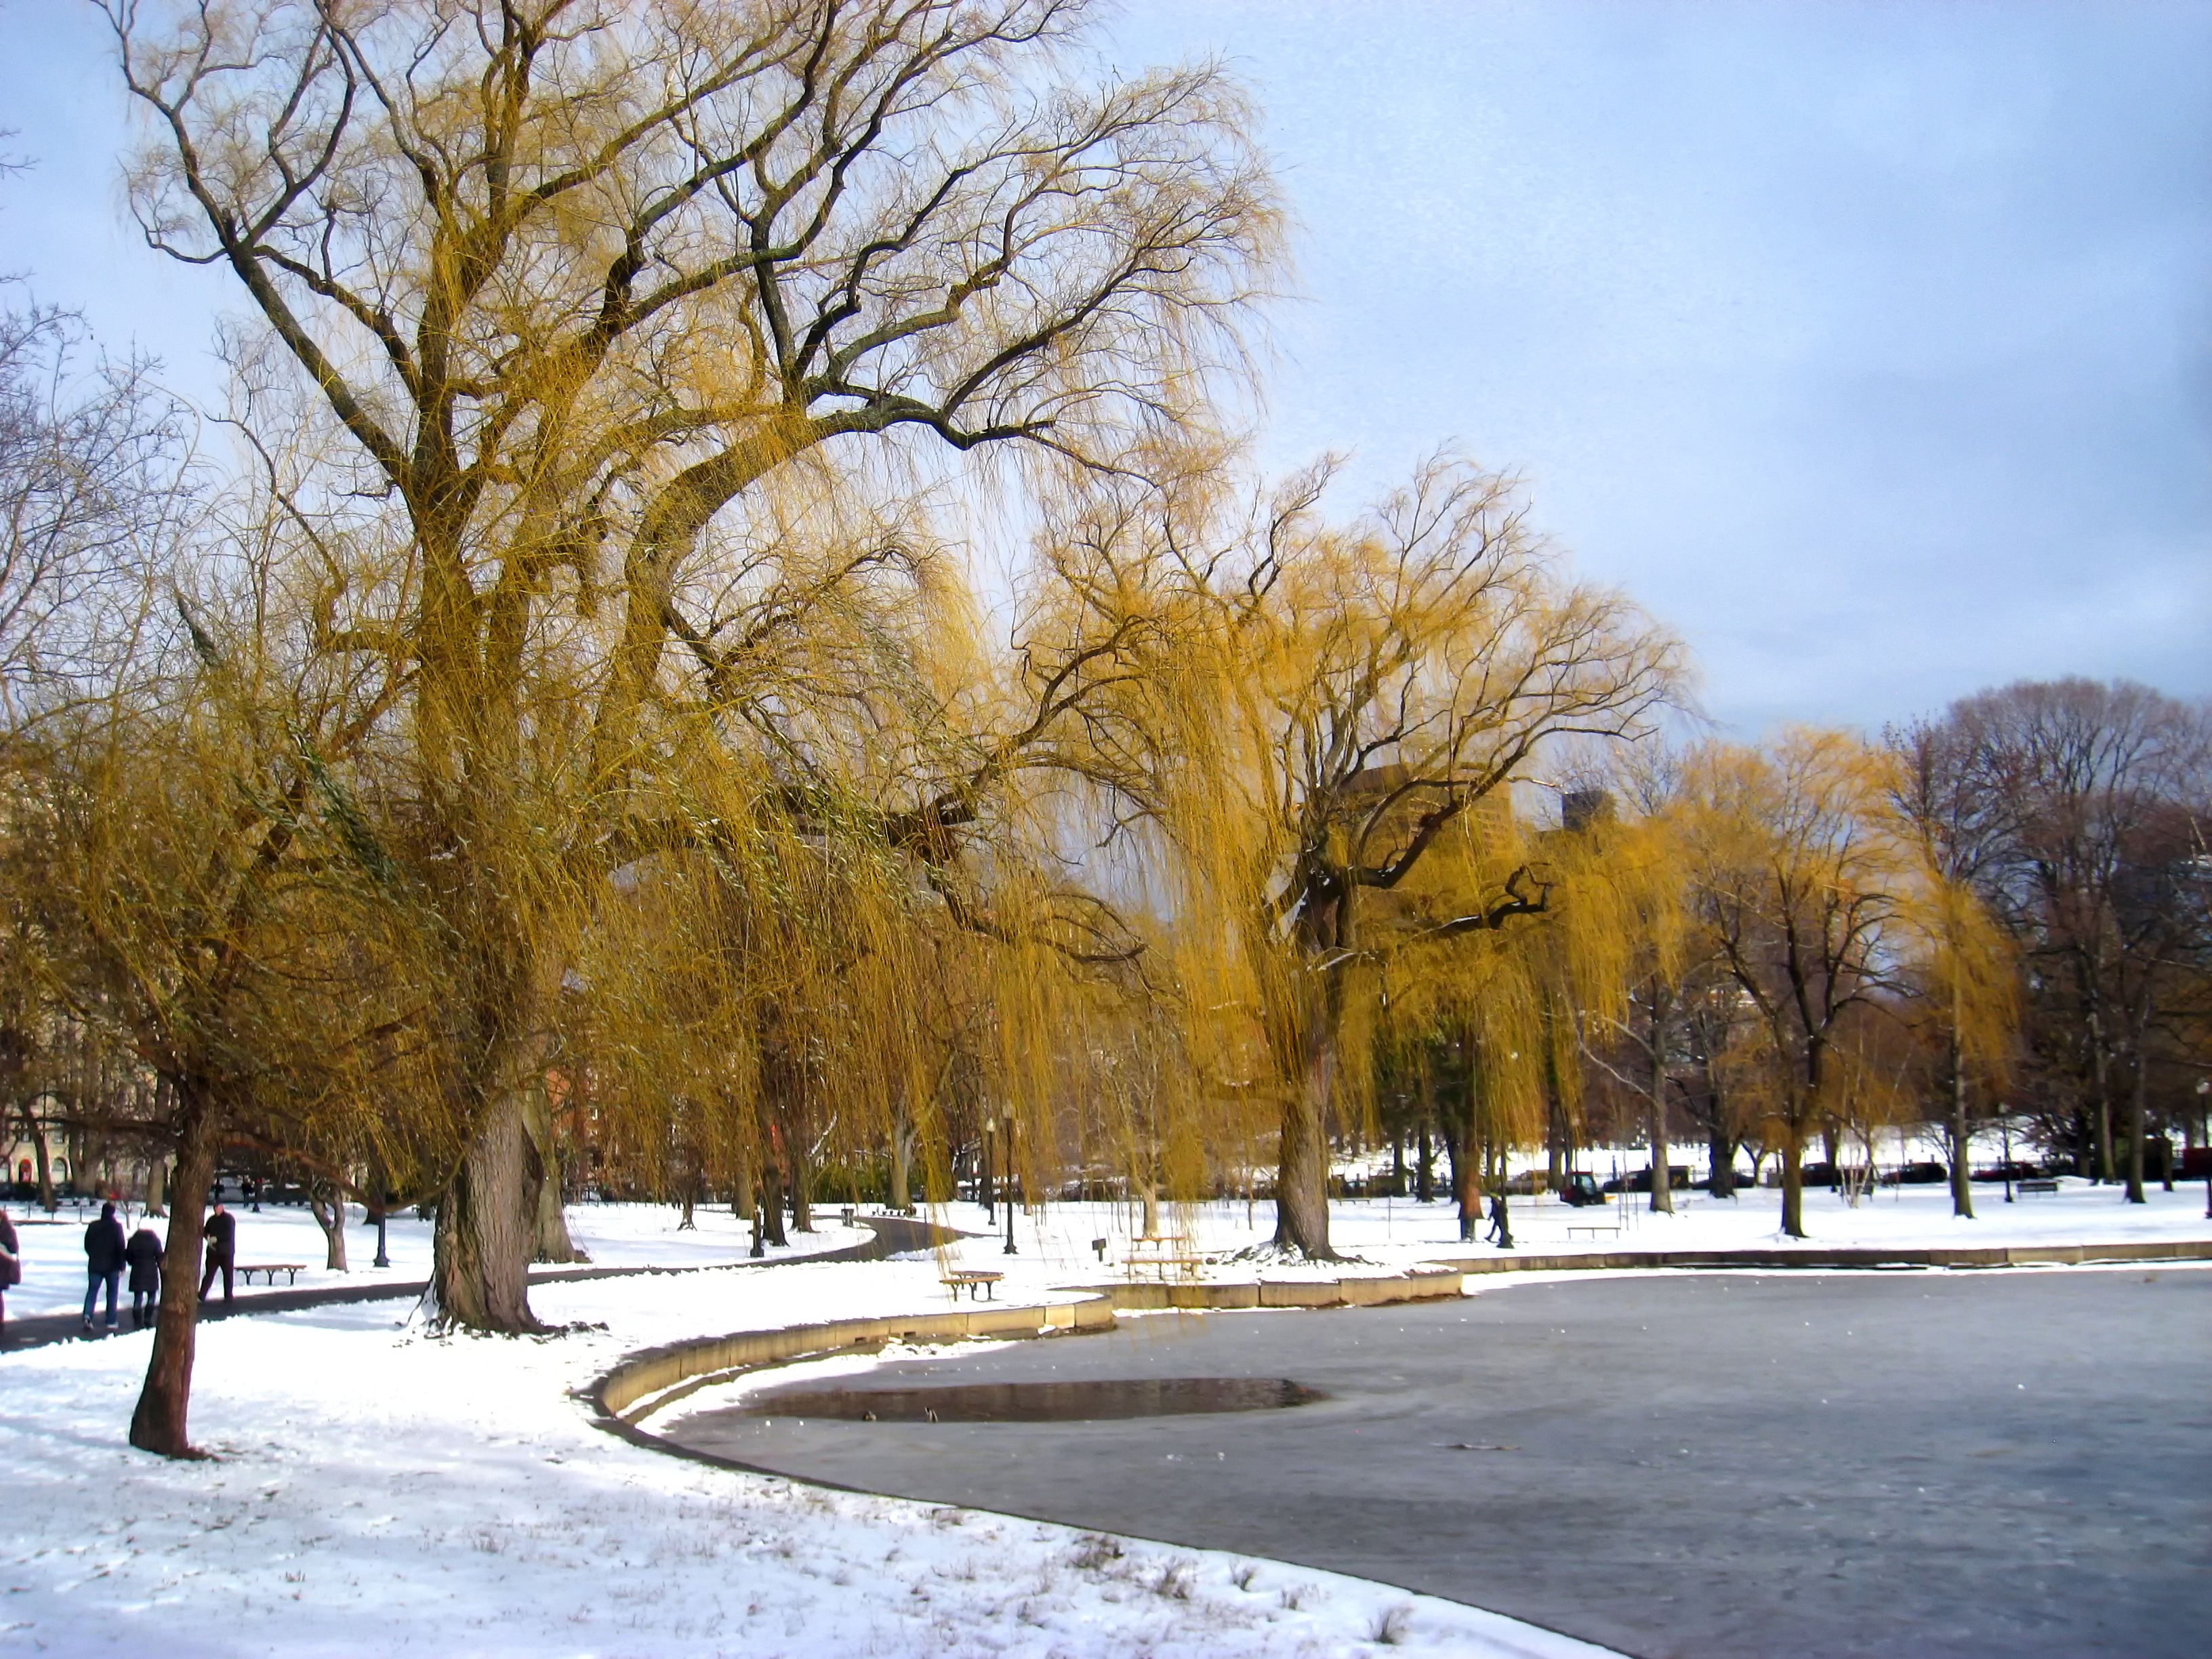
landscape, tree, nature, branch, snow, winter, plant, sky, morning, lake, frost, pond, ice, autumn, park, weather, season, boston, trees, outside, clouds, freezing, massachusetts, woody plant